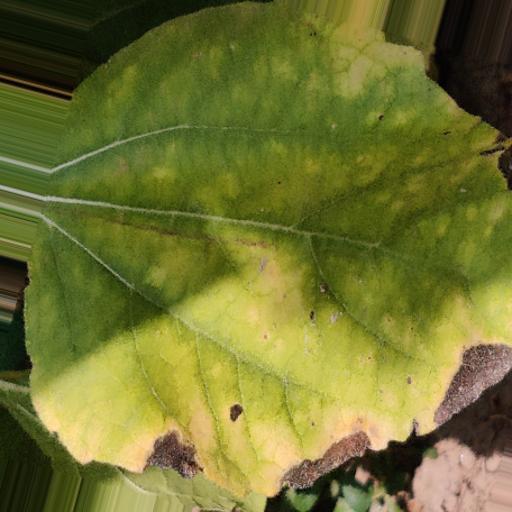
Label: Downy_mildew